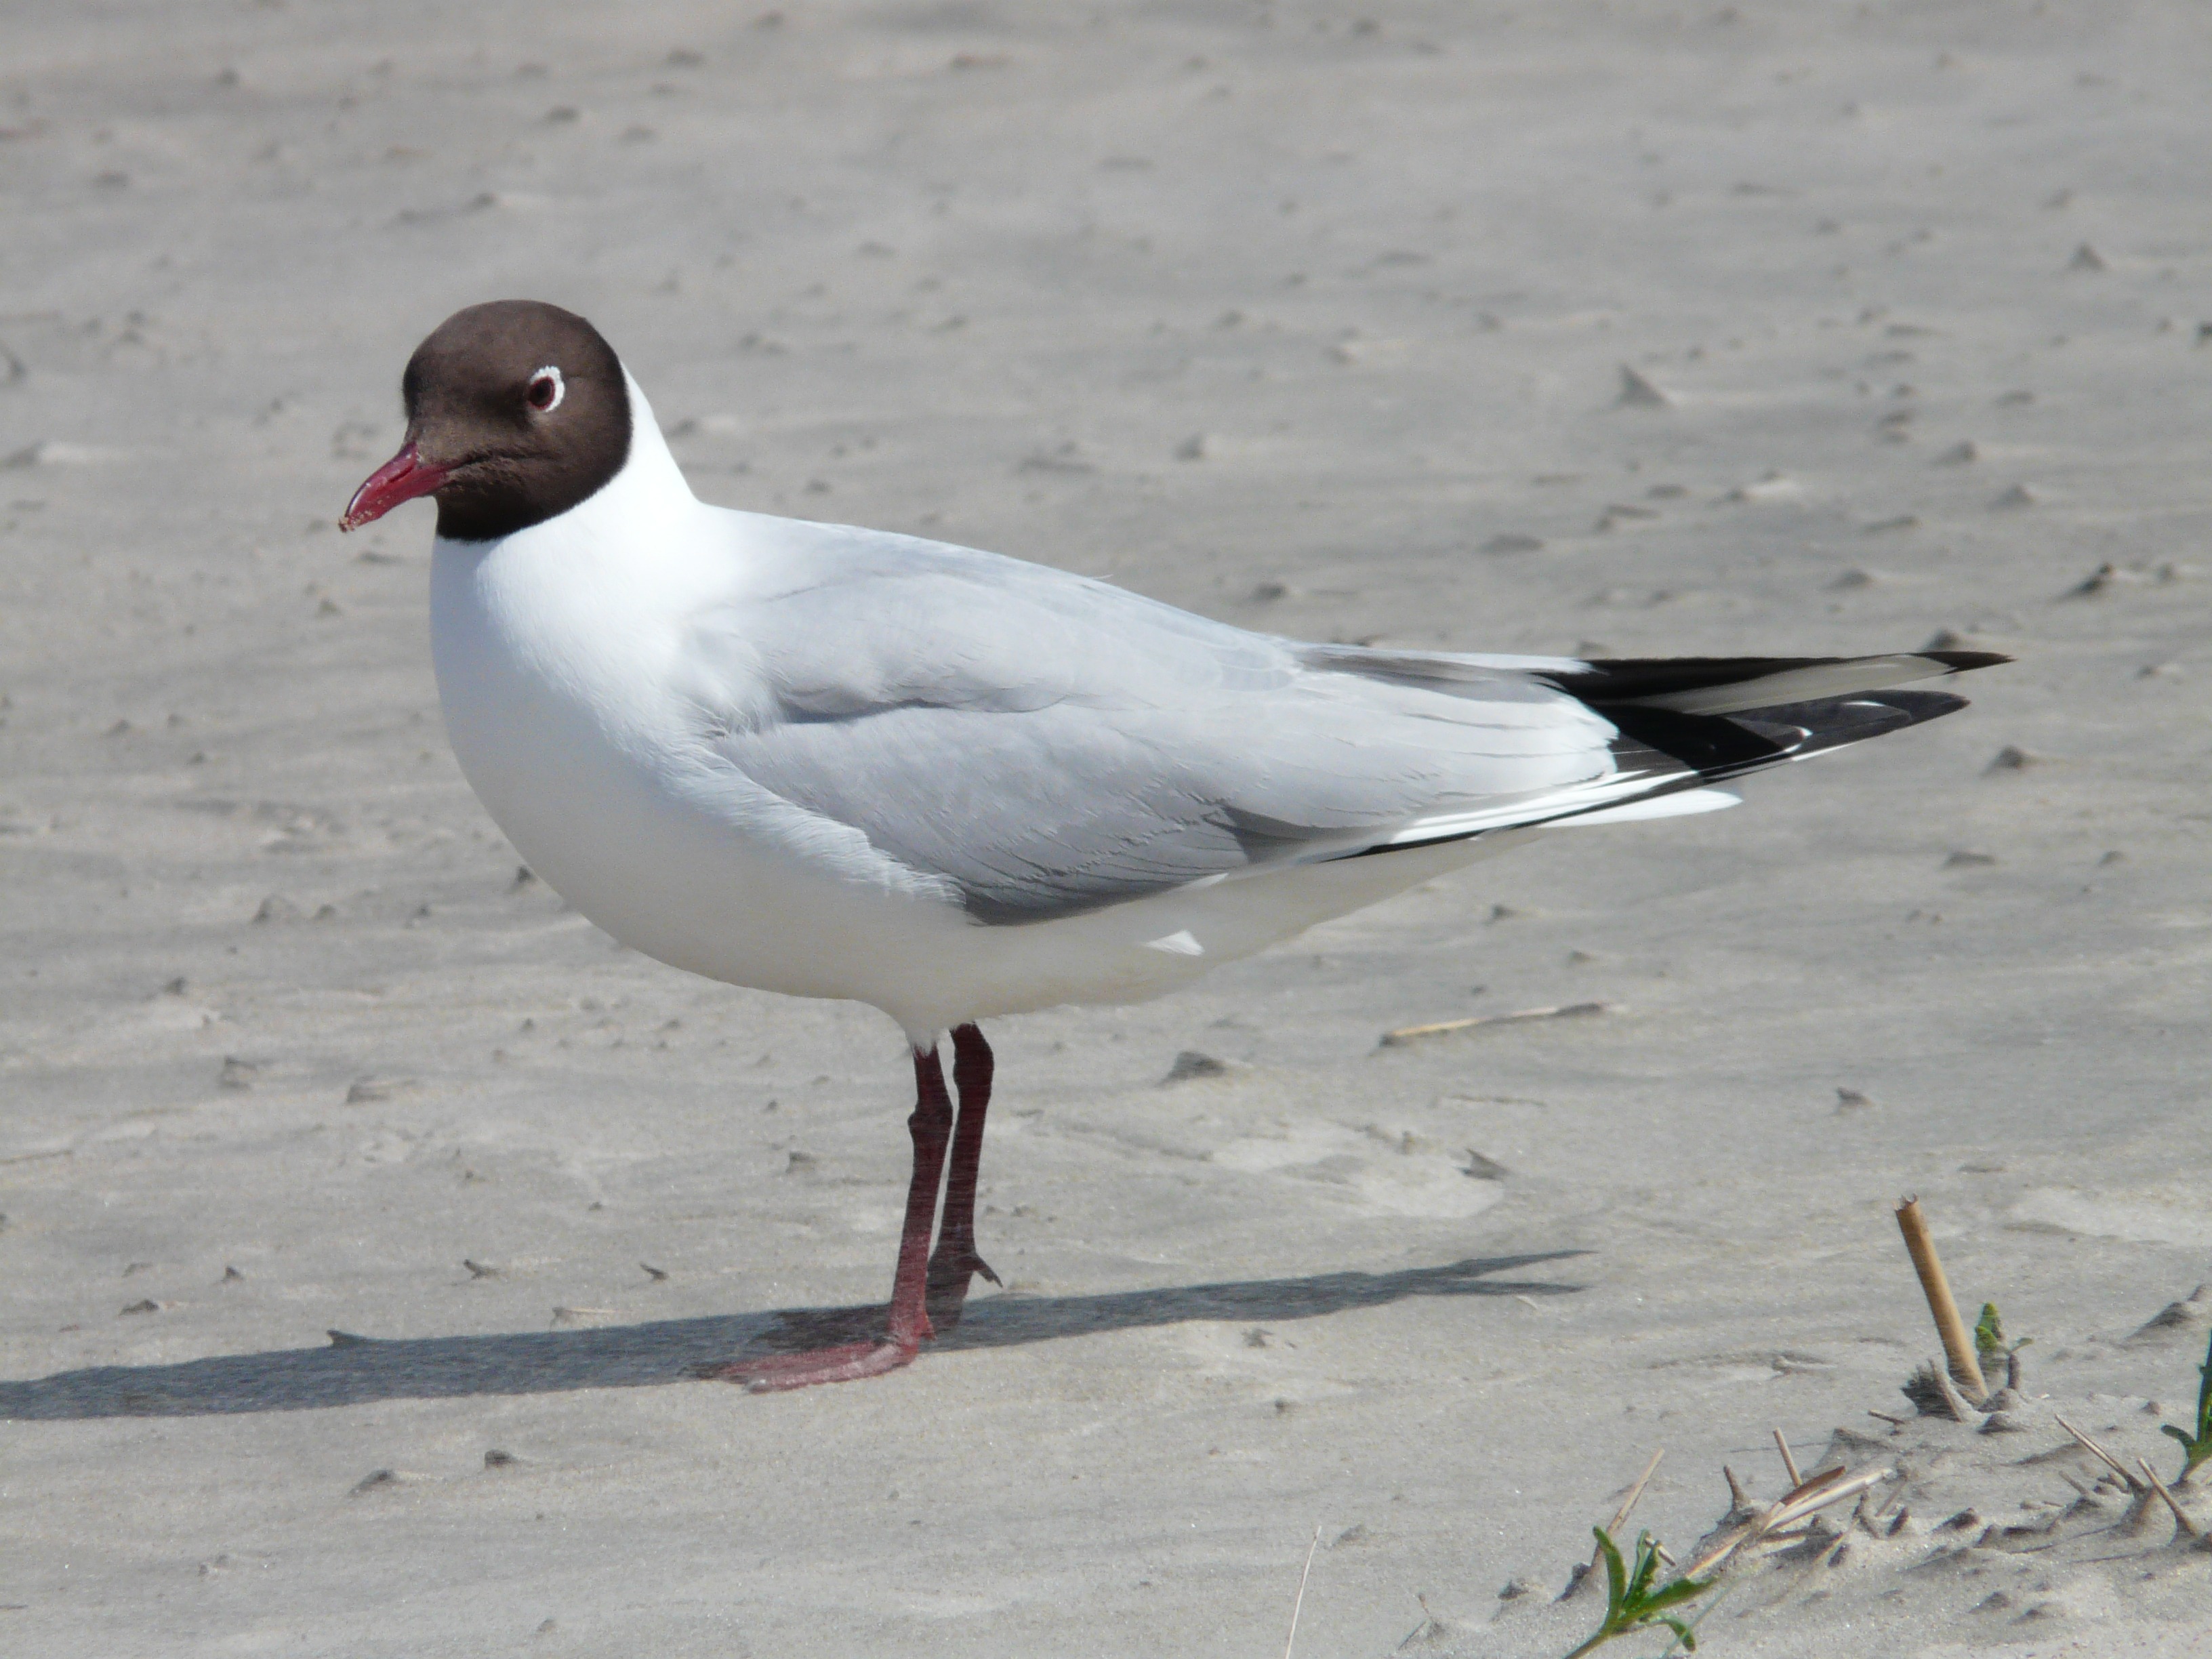
beach, sand, bird, wing, seabird, seagull, wildlife, gull, beak, fauna, laridae, vertebrate, funny, nice, species, curious, water bird, shorebird, gull species, black headed gull, charadriiformes, chroicocephalus ridibundus, european herring gull, larus ridibundus